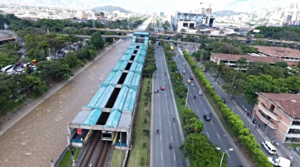
Poblado est une station du métro de Medellín sur la ligne A, dans la comuna 14 de Medellín en Colombie, El Poblado.